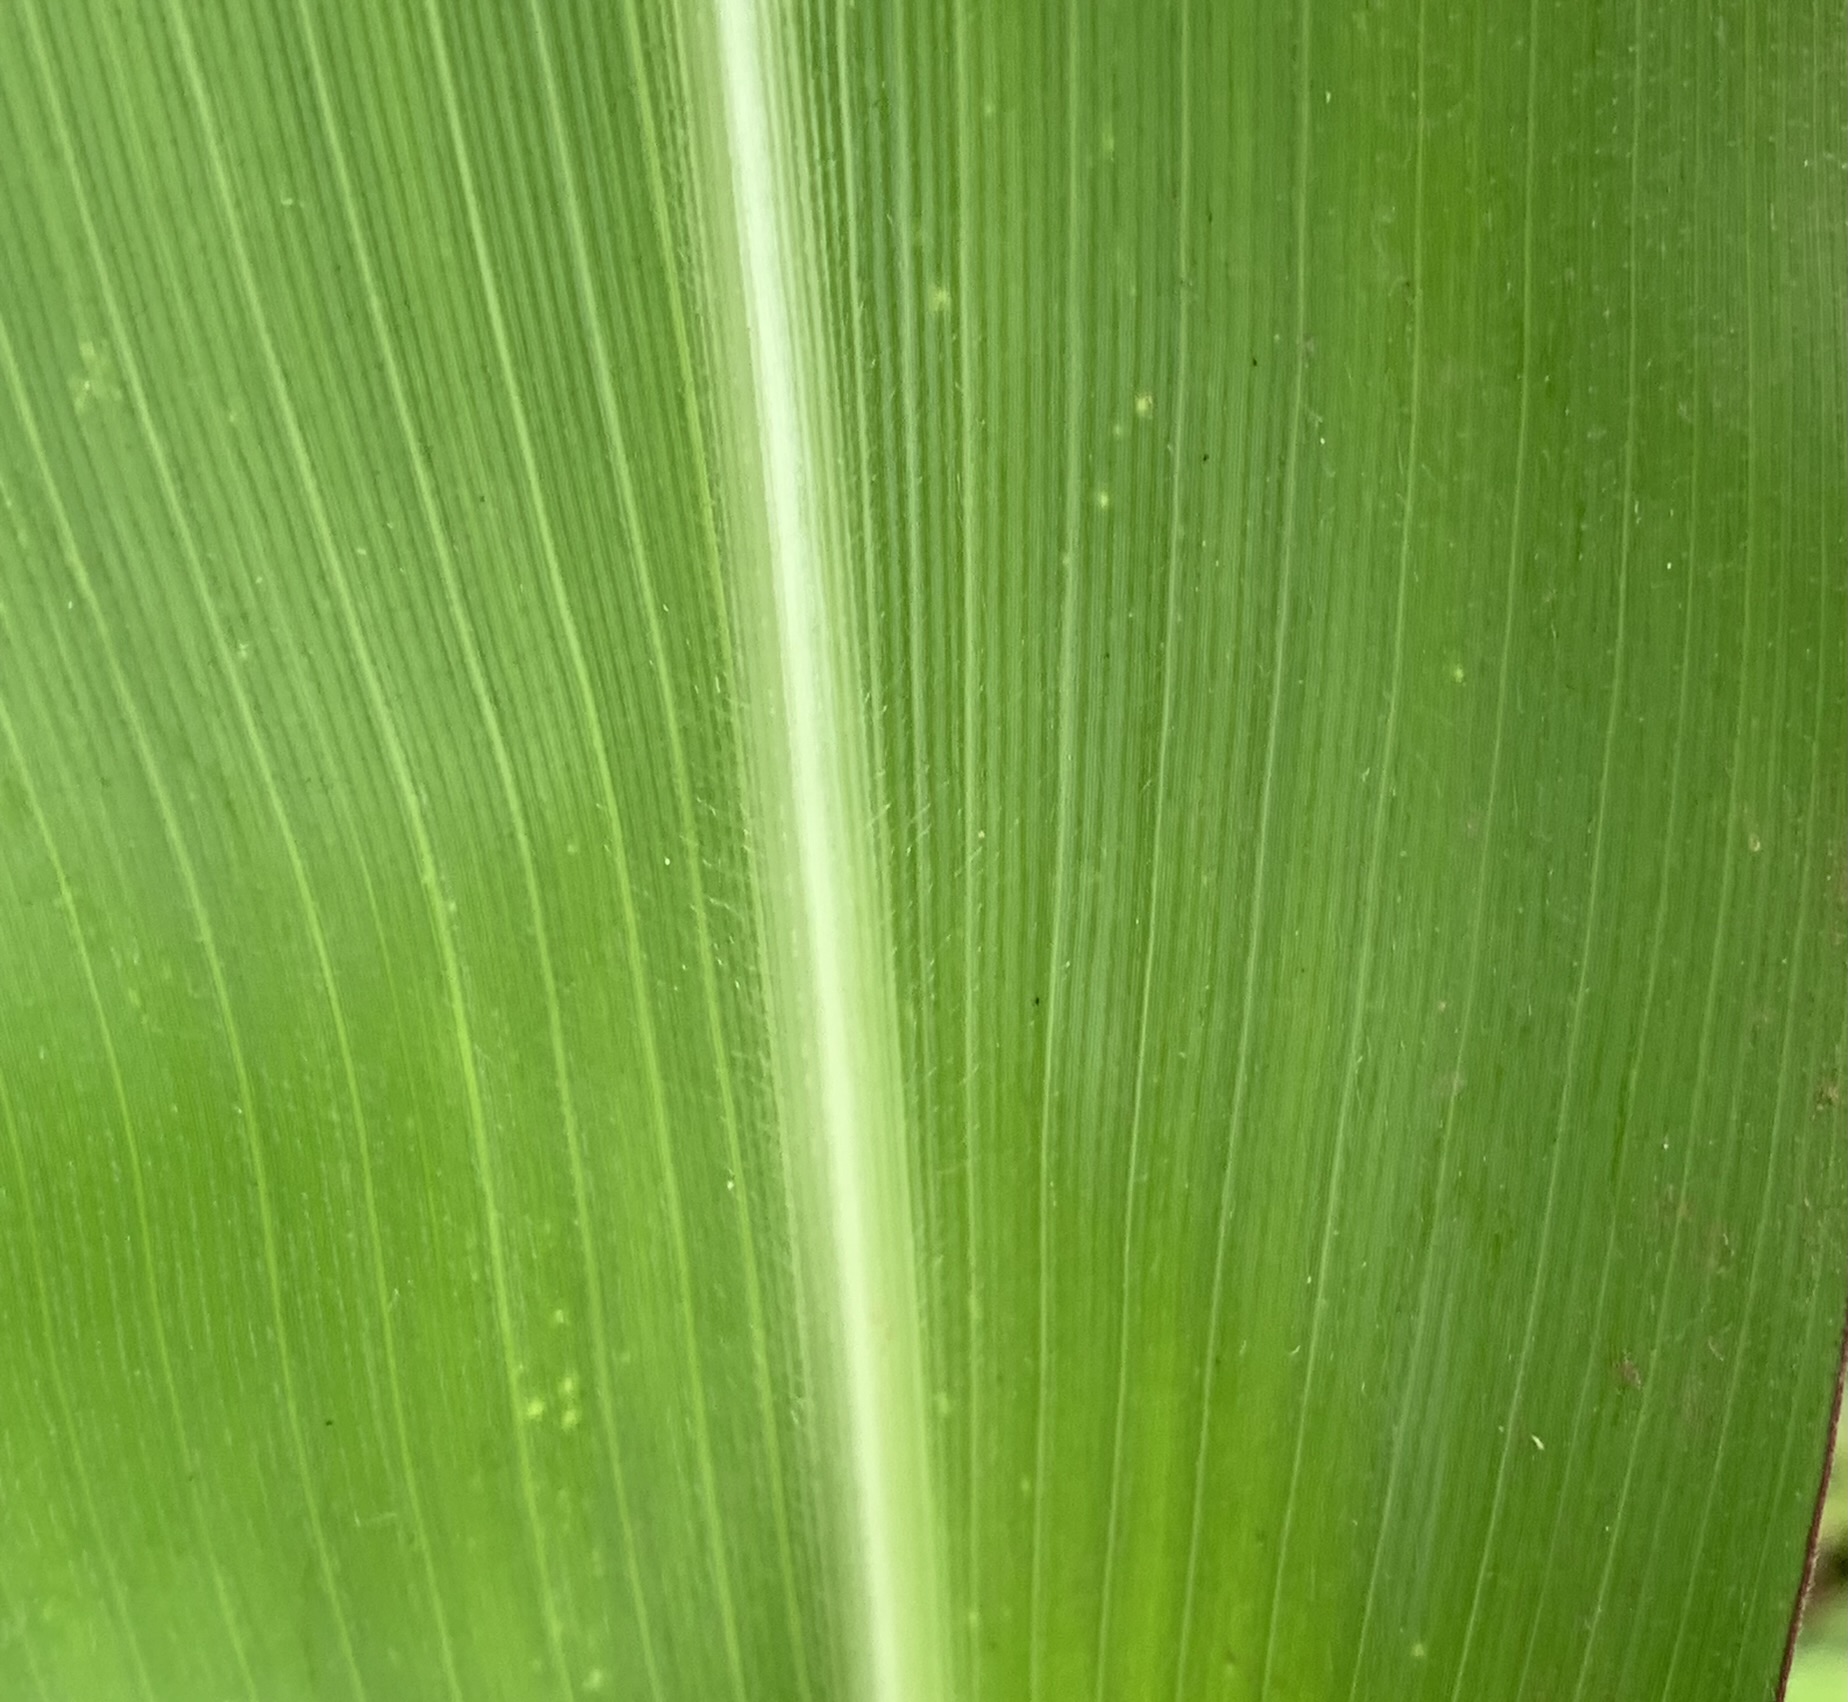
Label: Healthy